Game Over (Sheff book)

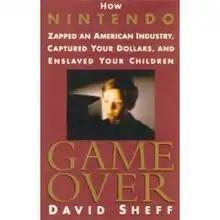
First edition

Game Over: How Nintendo Zapped an American Industry, Captured Your Dollars, and Enslaved Your Children is a non-fiction book written by David Sheff and published by Random House, New York in 1993. It is dedicated to the history of the Nintendo electronic gaming company. Based on many extensive interviews of high level historical figures, it has provided a research foundation for subsequent works, with a positive critical reception.